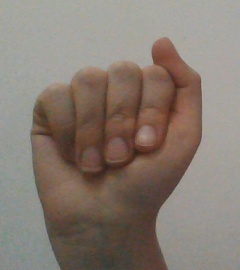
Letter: saad